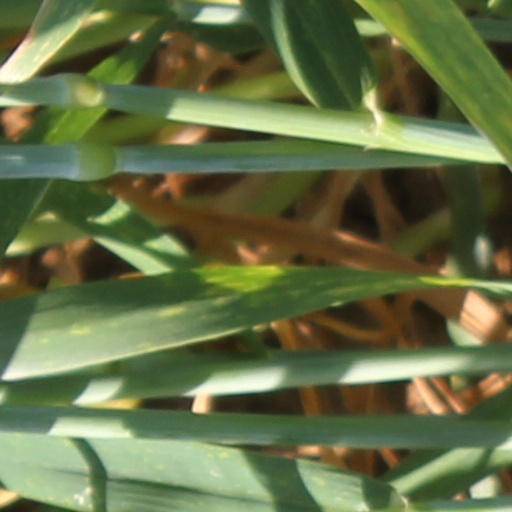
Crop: wheat